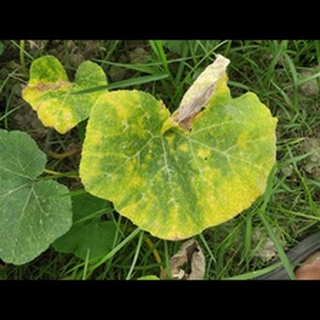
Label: pumpkin_downy_mildew